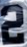
Number: 2